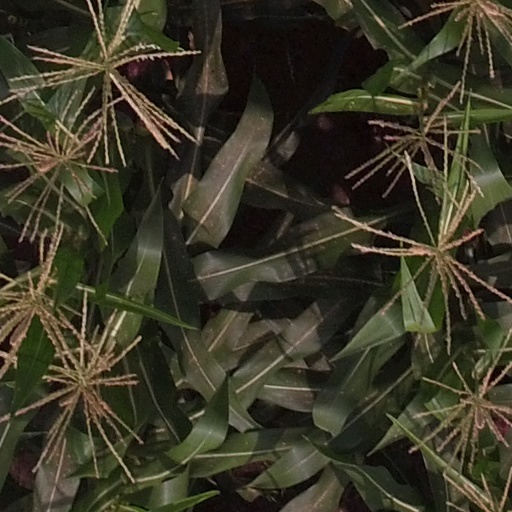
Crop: maize; corn